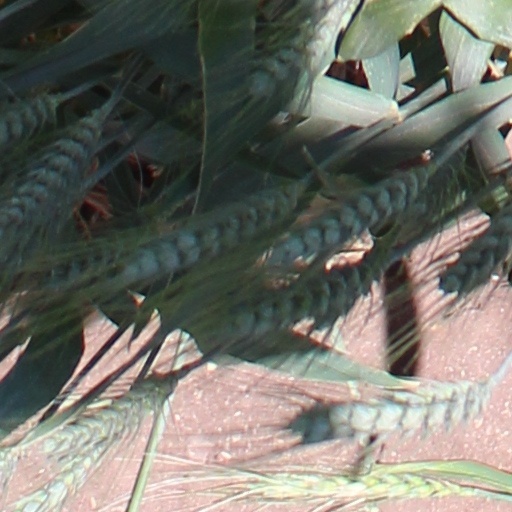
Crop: wheat